Toronto Zoo

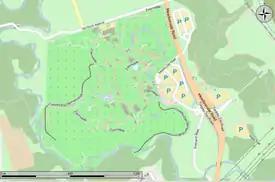
Map showing the extent of the Toronto Zoo within the Rouge Valley

In December 2014, the renovated Eurasia area, renamed the Eurasia Wilds, opened, featuring a new aviary with Eurasian eagle-owls and Steller's sea eagles and a new exhibit for the snow leopards.